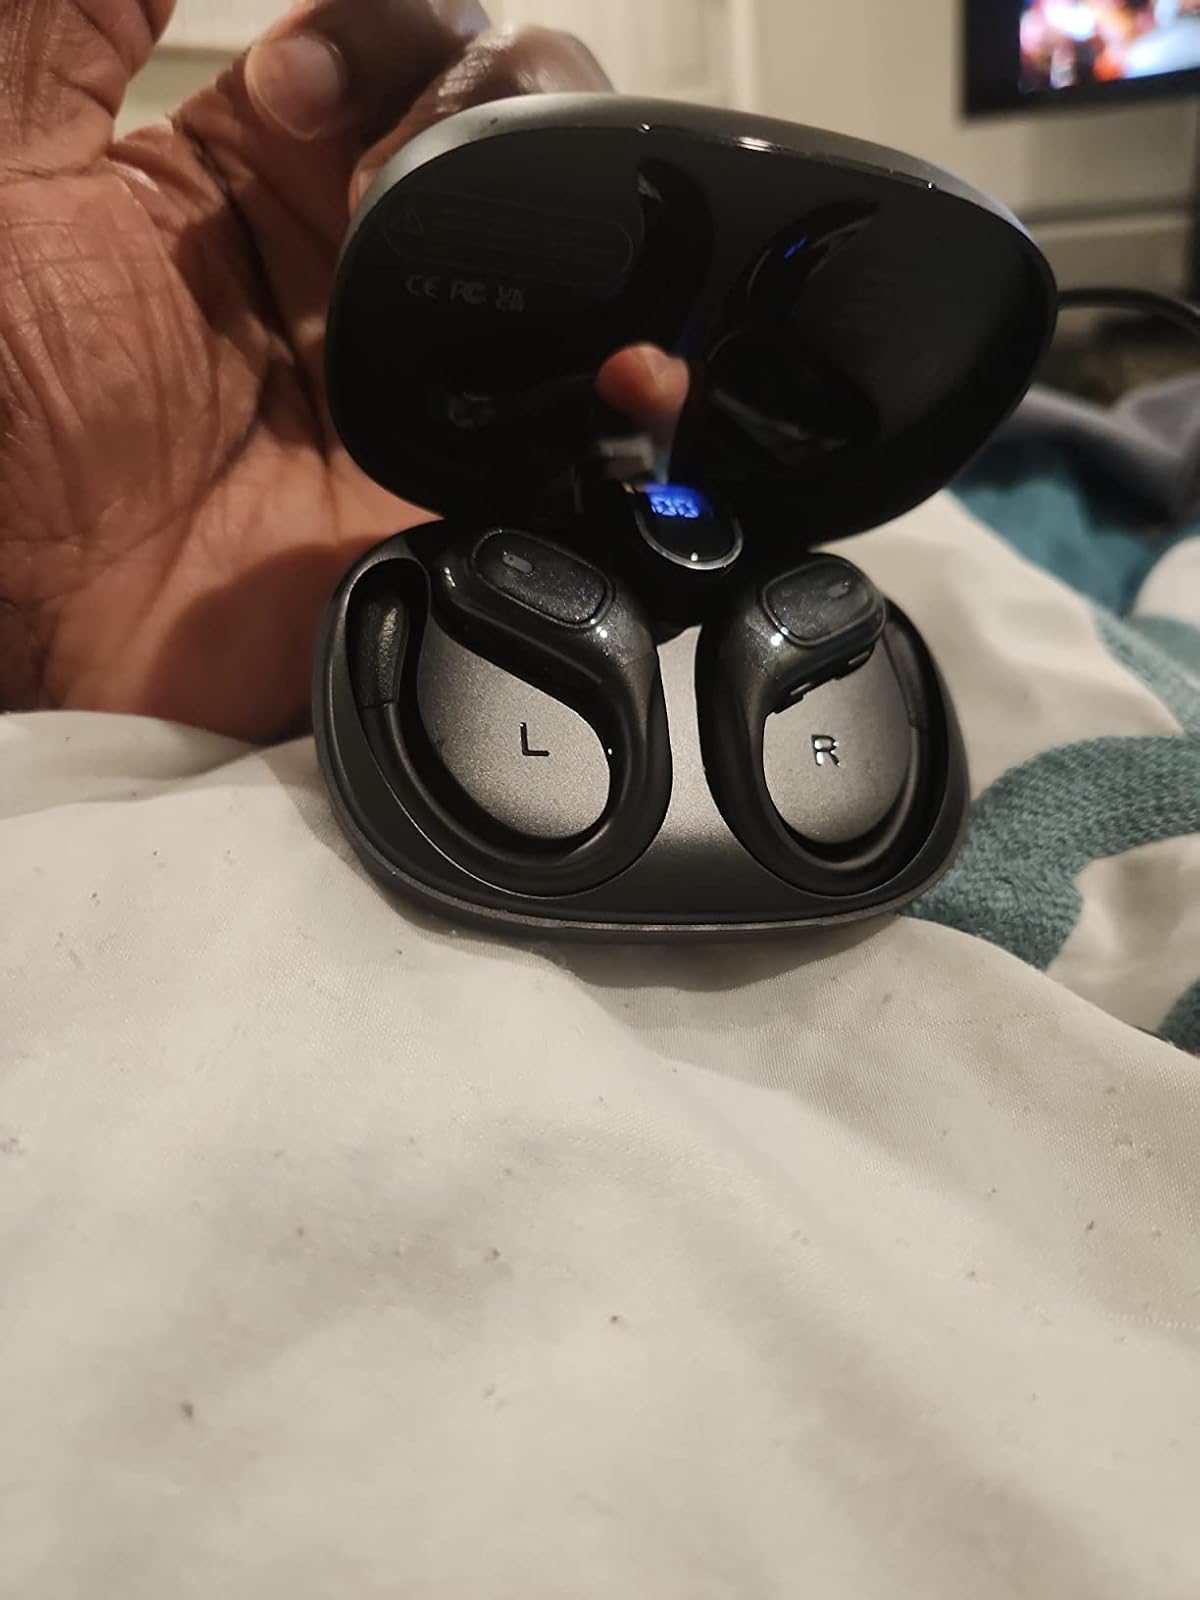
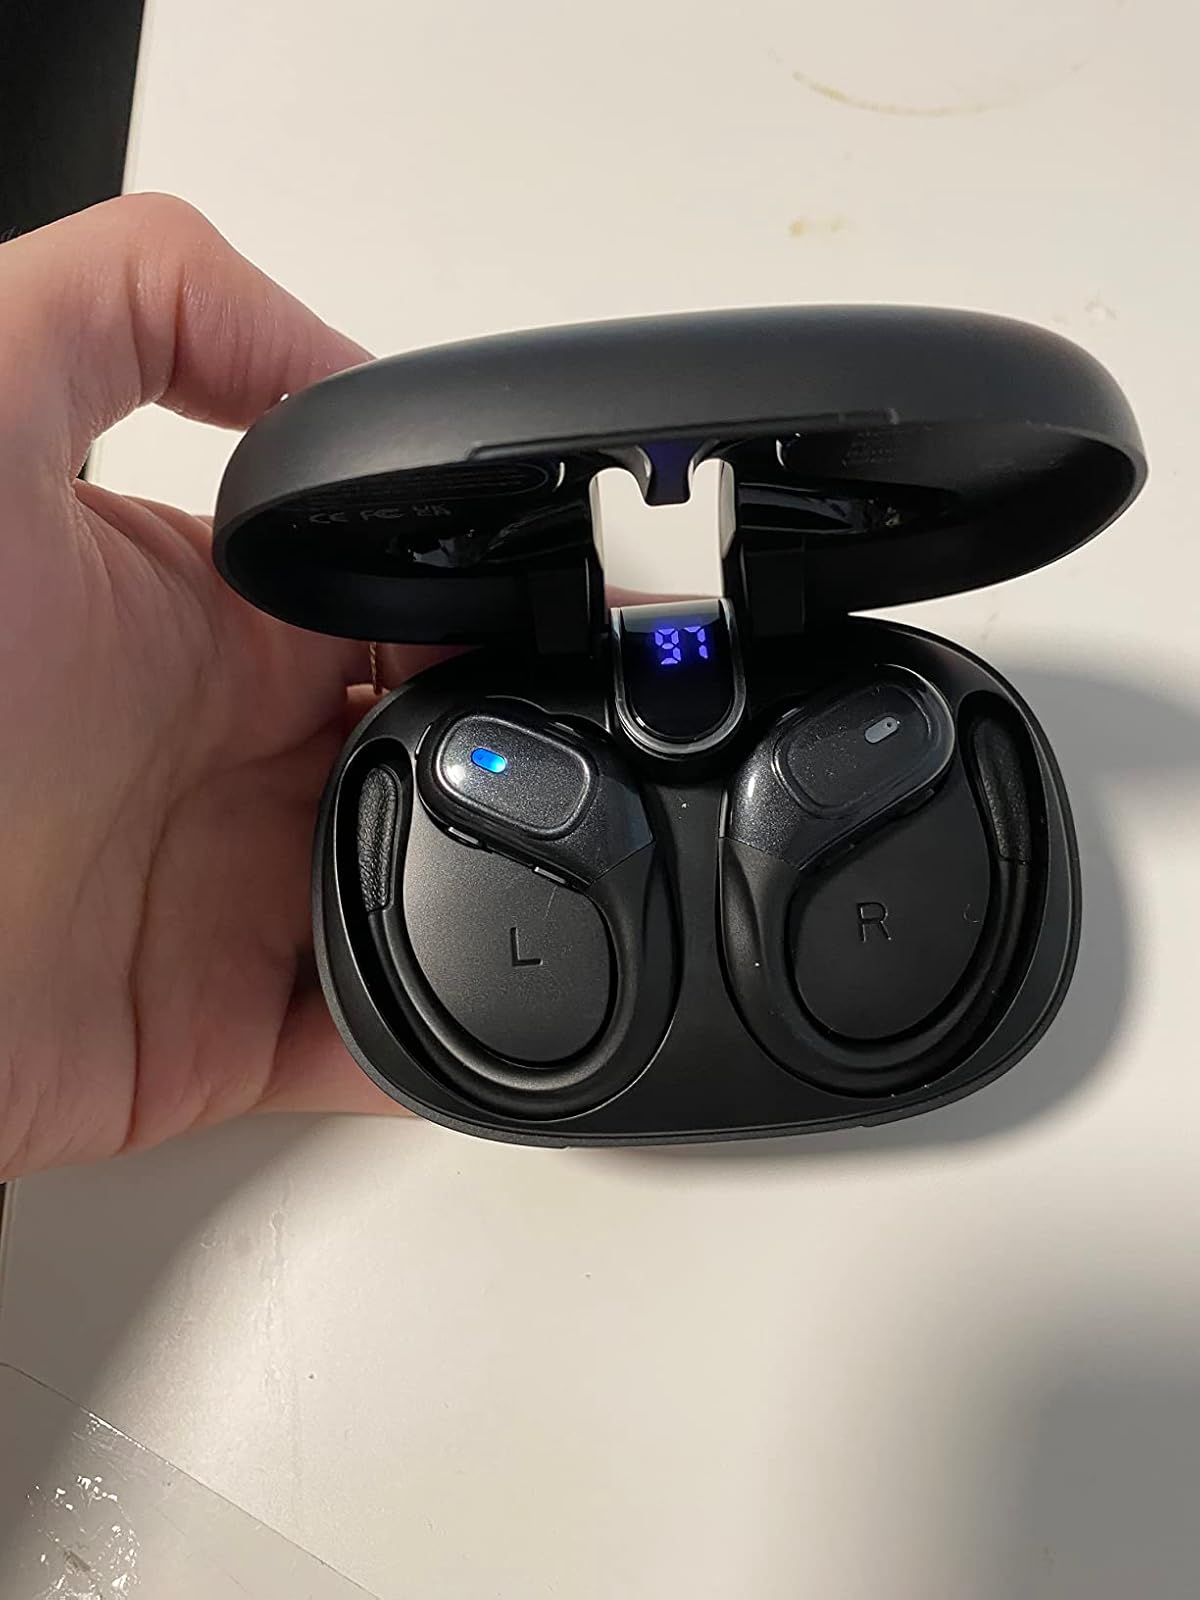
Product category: earbuds
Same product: yes